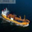
Label: ship